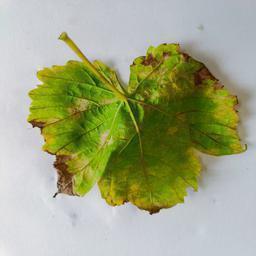
Label: Downy Mildew